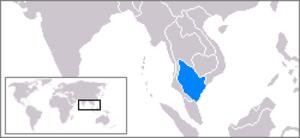
Thailandbugten
Kort som viser bugtens placering
Thailandbugten eller Siambugten er en lavvandet del af det Sydkinesiske hav.